Marree, South Australia

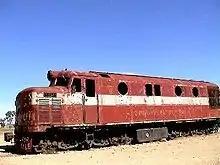
Former Commonwealth Railways NSU-class locomotive at Marree railway station

The Central Australia Railway reached the town in 1883 and the first train ran to the railway station in January 1884. The South Australia Post and Telegraph Department established a telegraph and post office in Maree in June 1884.